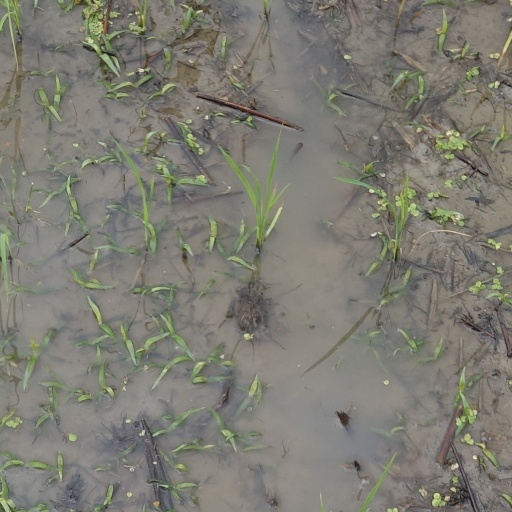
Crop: rice